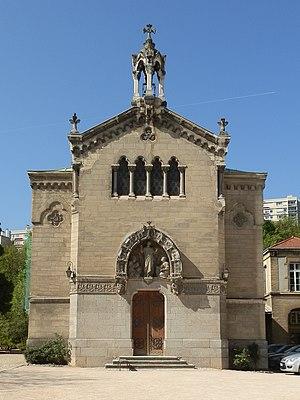
Façade de la chapelle de Saint Thomas d'Aquin
André Marie Paul Borel, né à Lyon le 12 février 1828 et mort dans la même ville en 1913, est un peintre et graveur français.